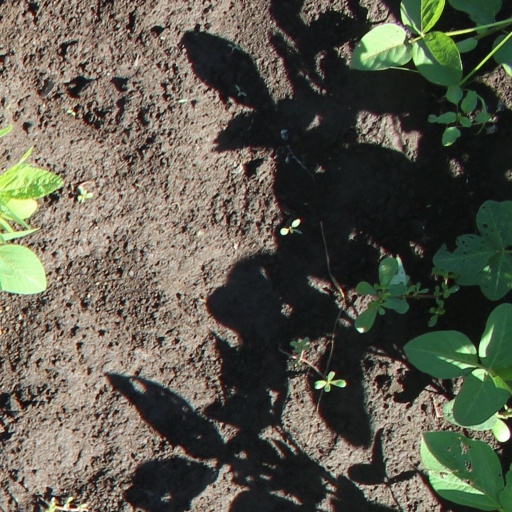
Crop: soybean